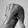
ASL letter: Q